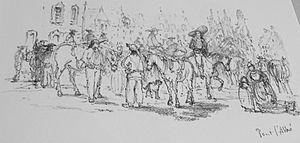
François Louis Fritz de Niederhausen Koechlin
Pont-l'Abbé [pɔ̃labe], Pont-'n-Abad en breton, est une commune du département du Finistère, dans la région Bretagne, en France. C'est la capitale du pays Bigouden.